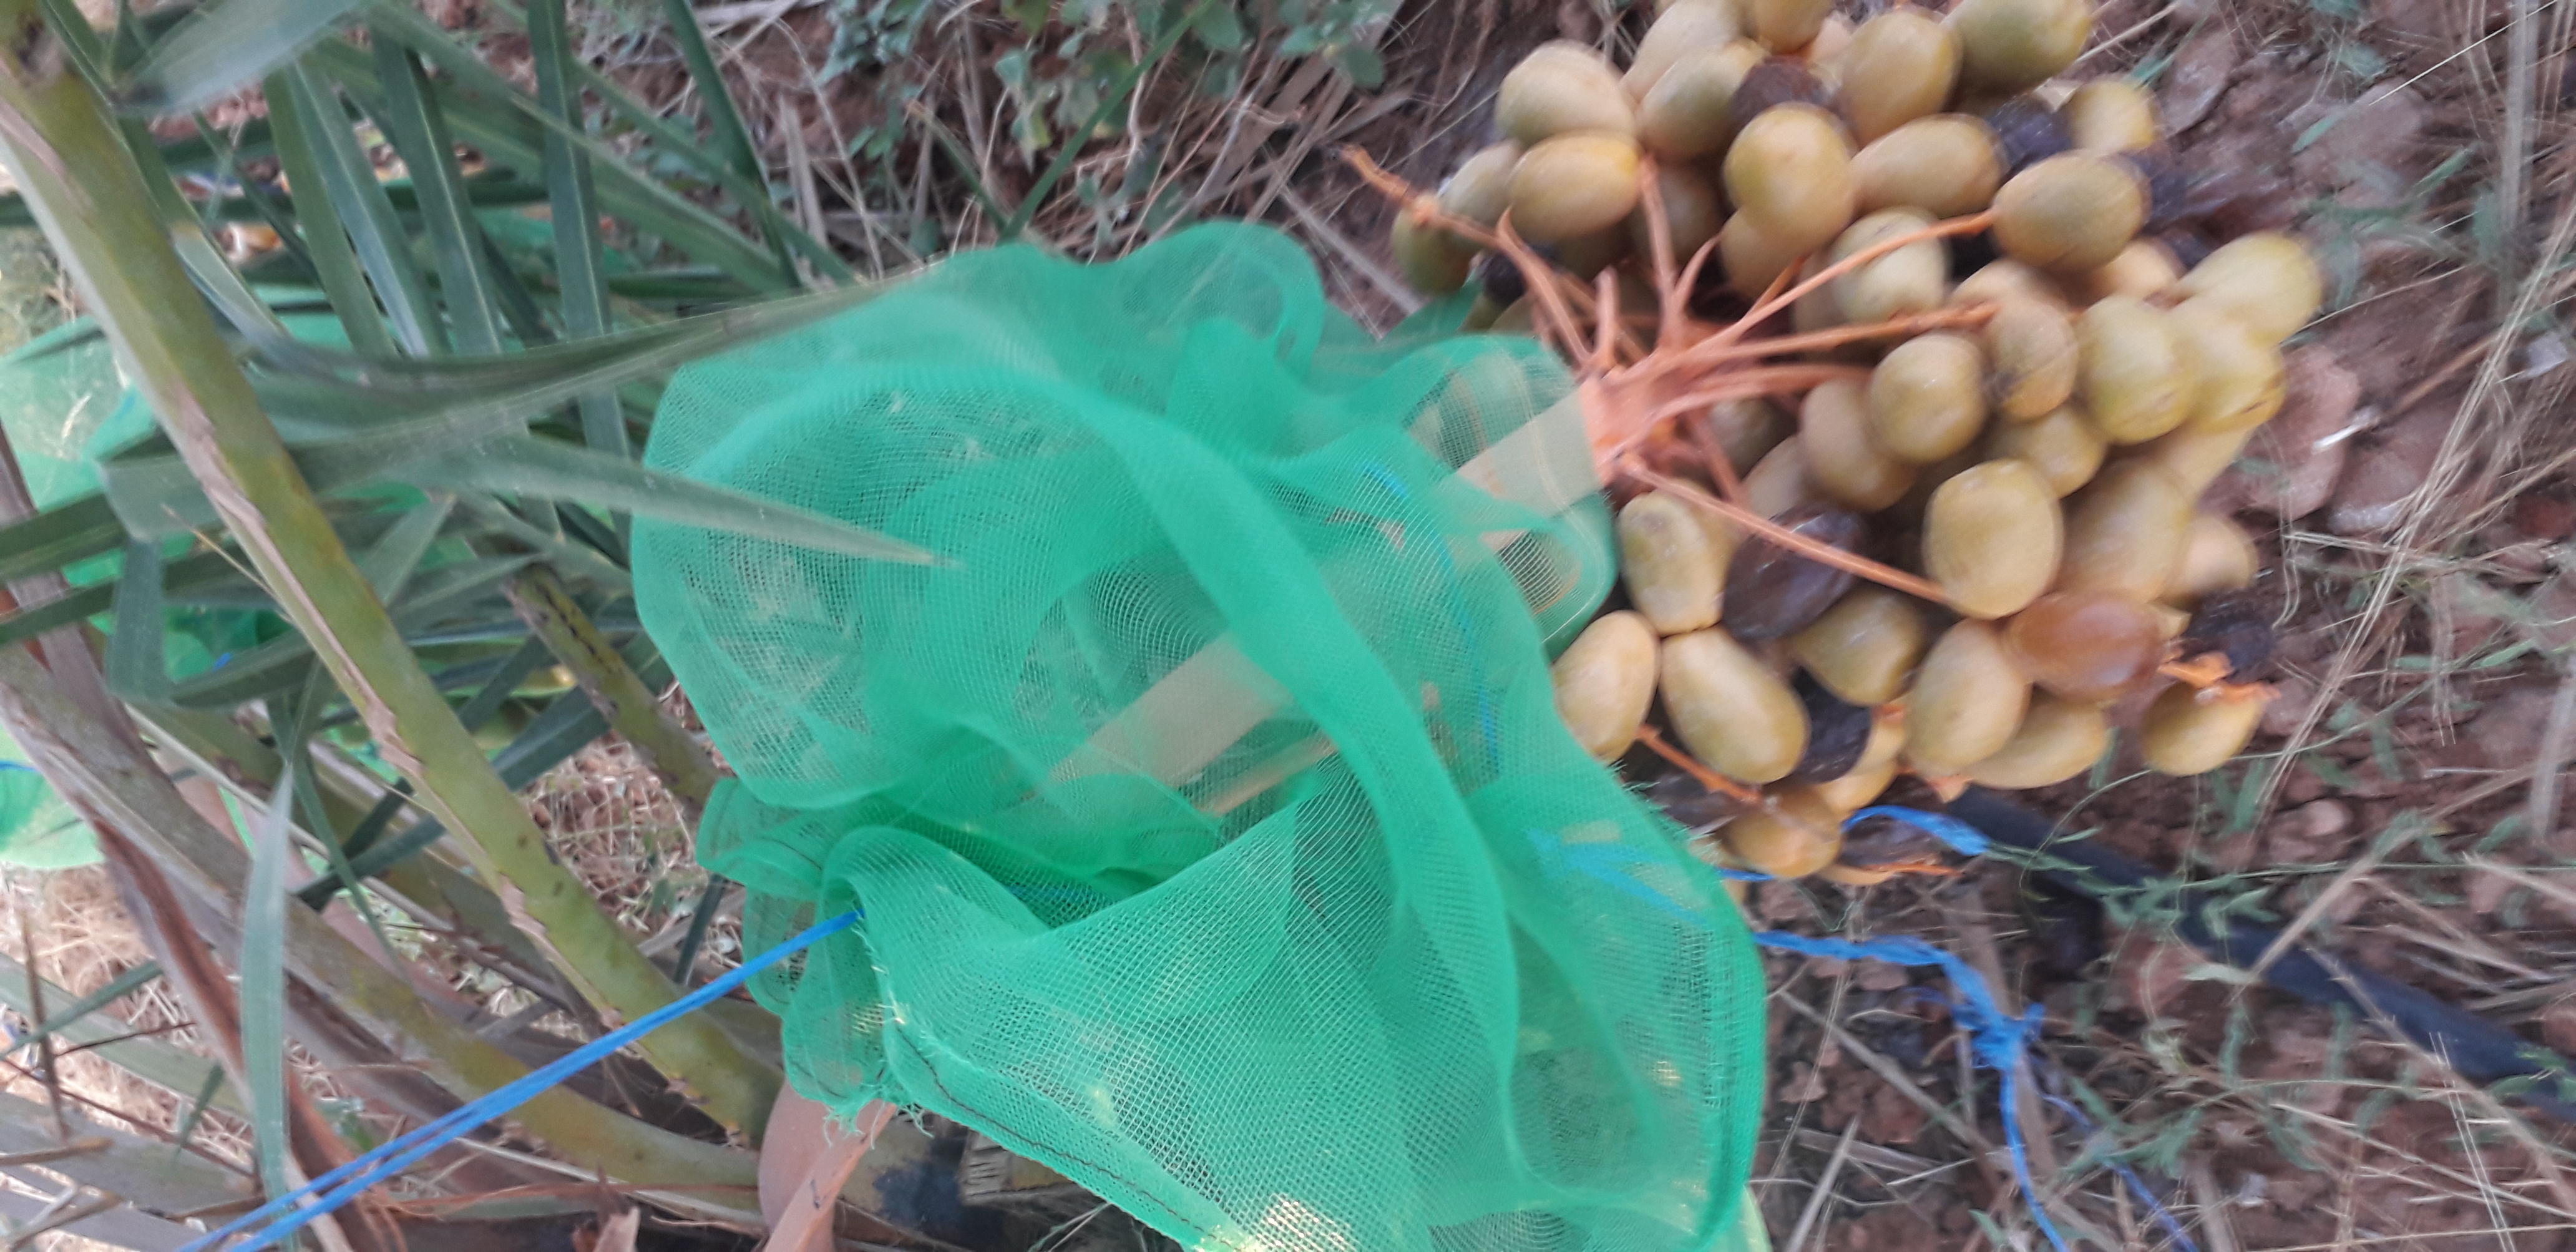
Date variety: Boufagous